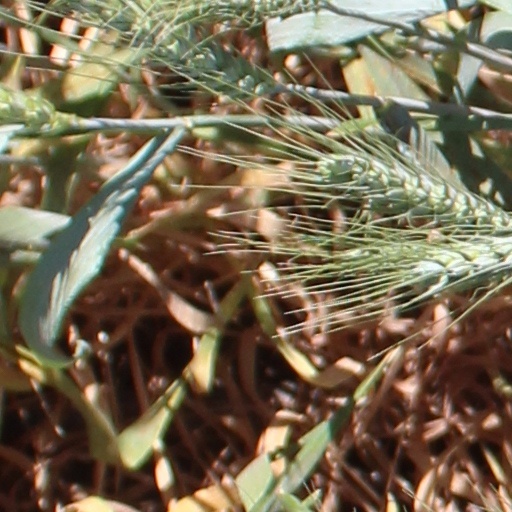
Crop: wheat